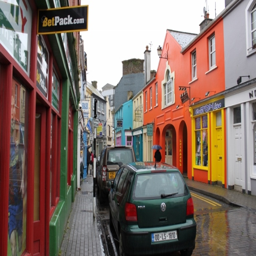
bright colors of the streets